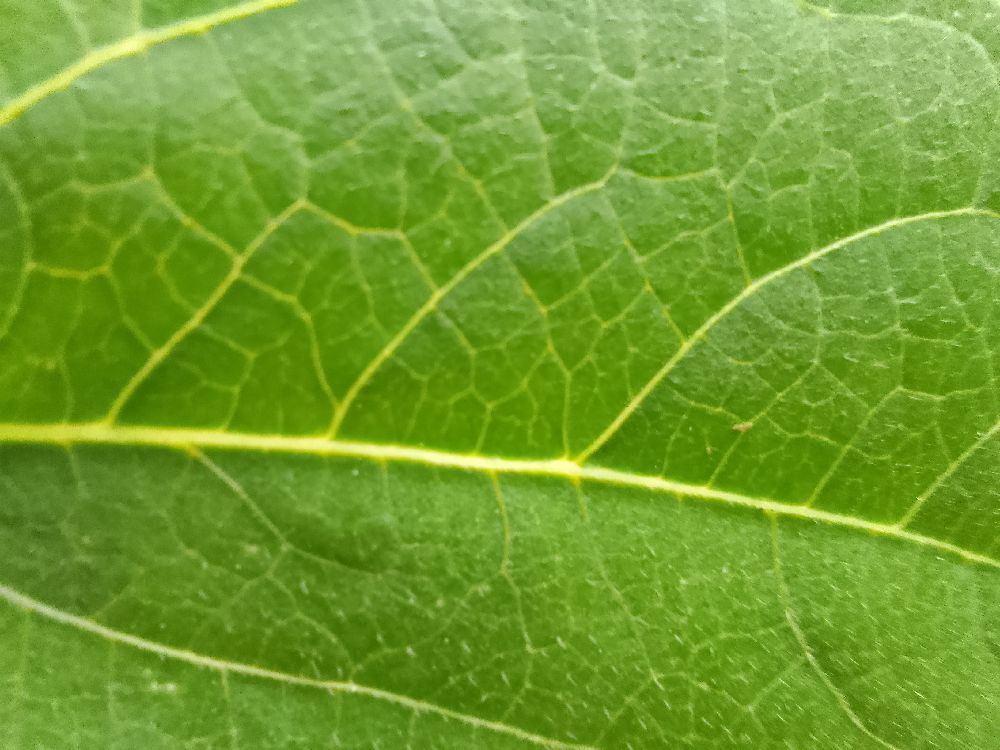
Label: healthy